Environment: real
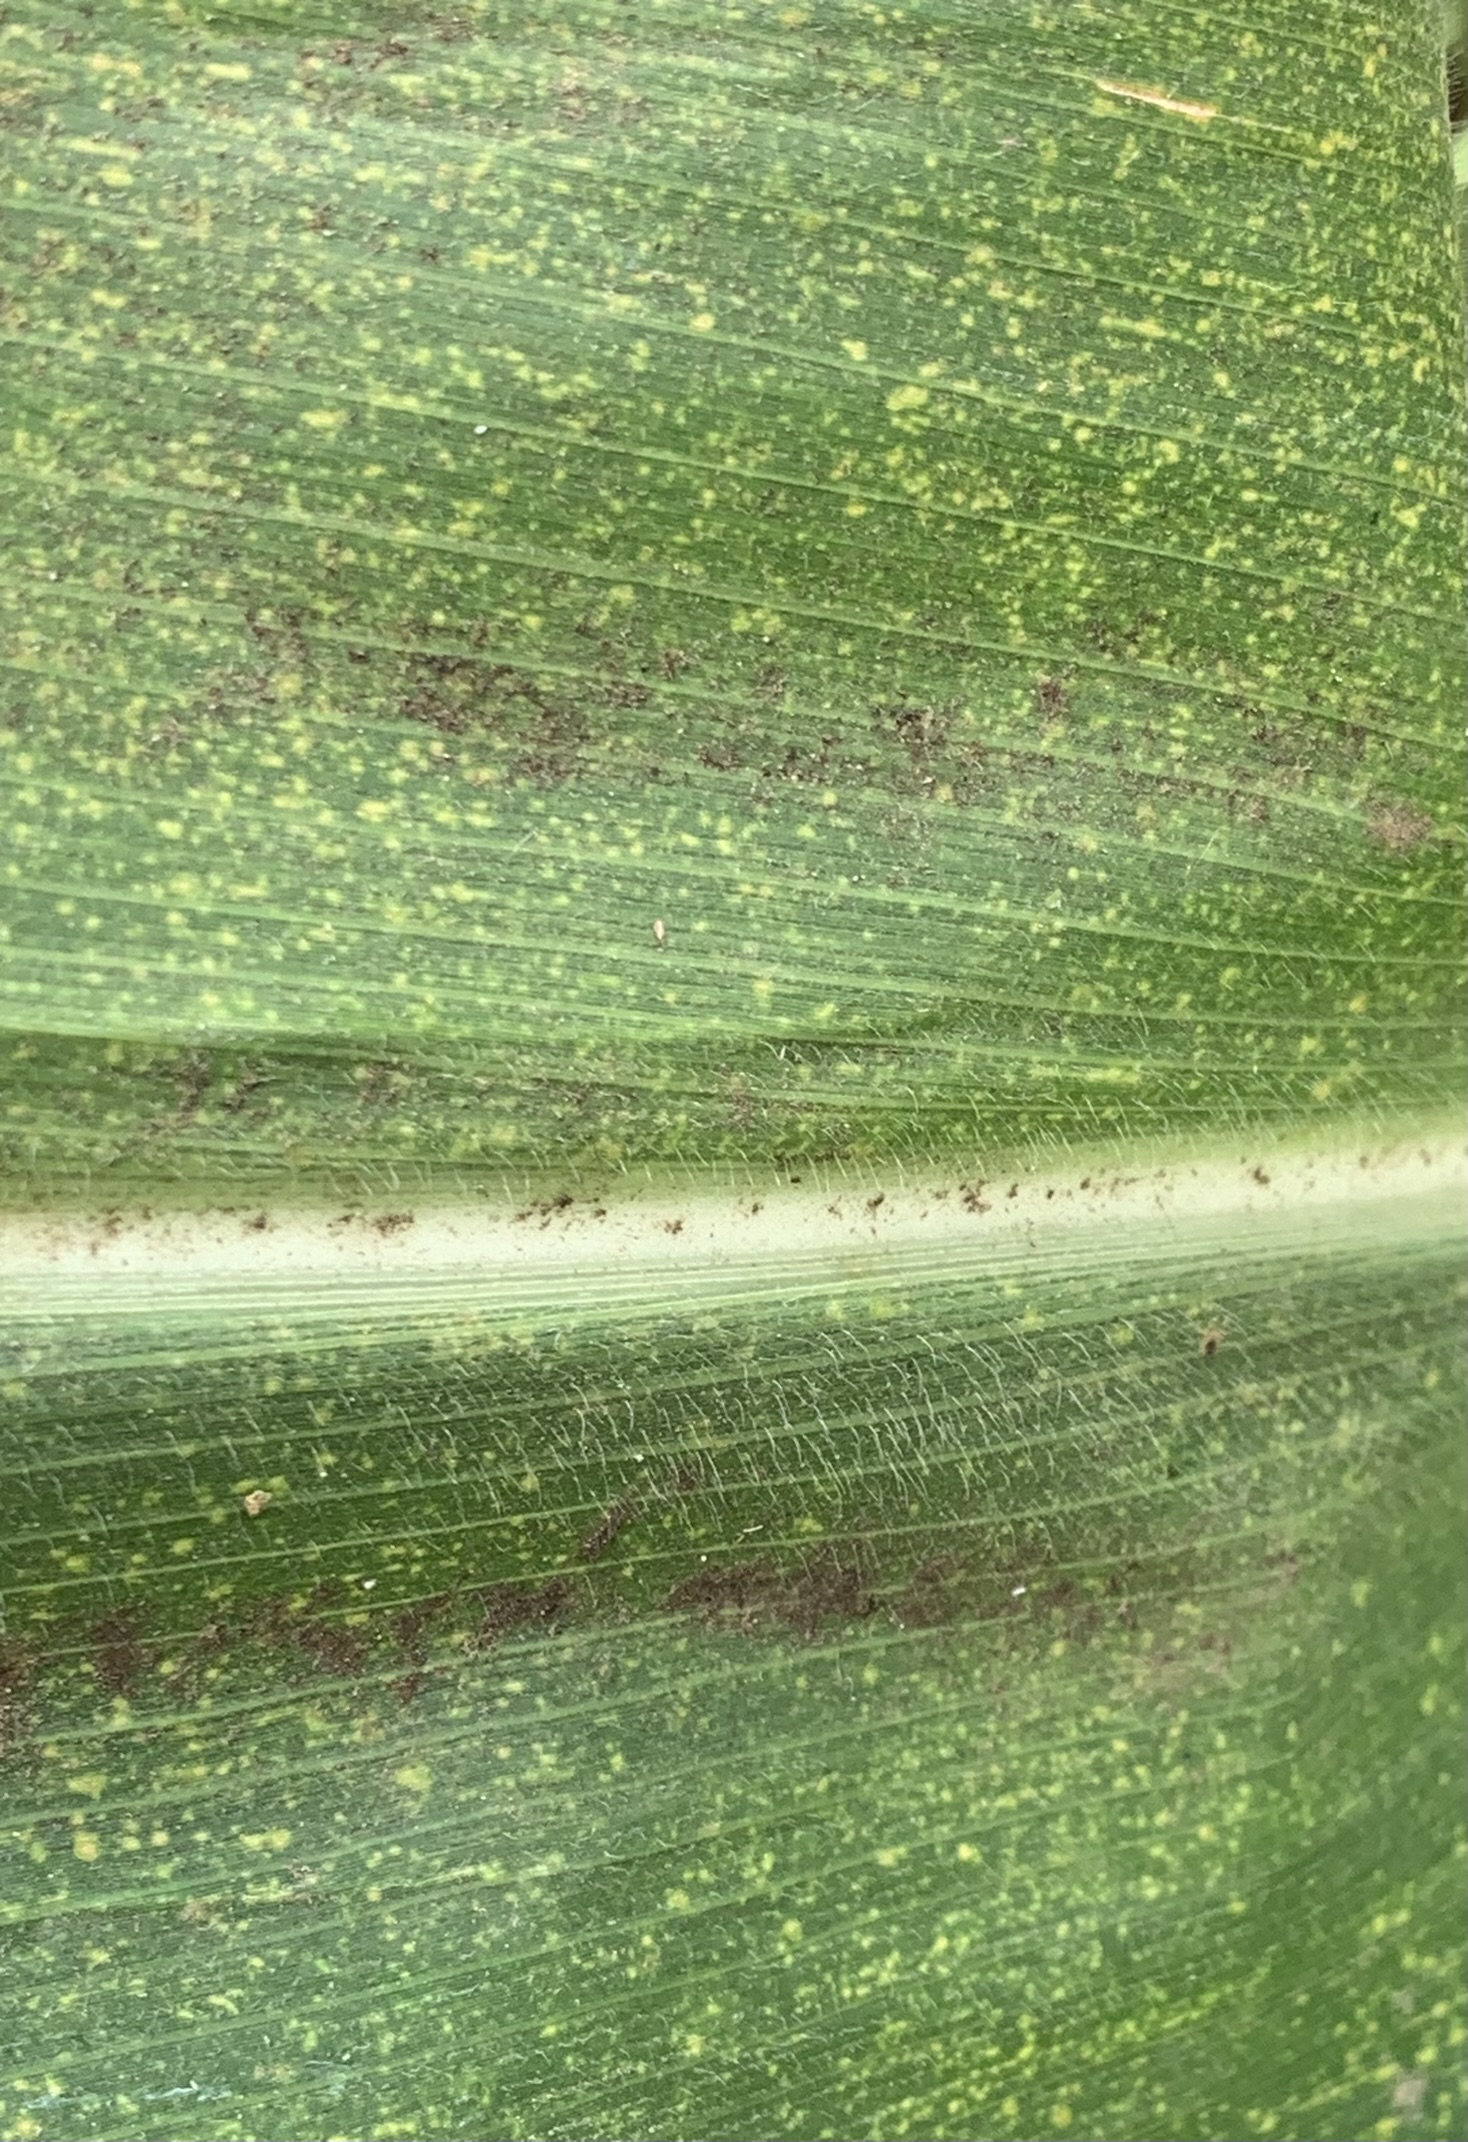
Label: lethal_necrosis